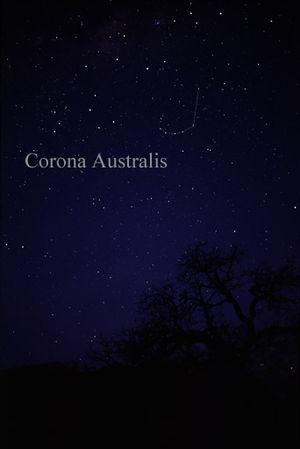
La Couronne australe est une petite constellation de l'hémisphère sud.